Acetaldehyde

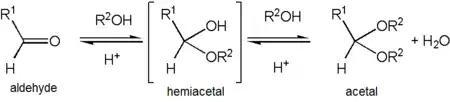
Conversion of acetaldehyde to 1,1-diethoxyethane, R= R=

Acetaldehyde forms a stable acetal upon reaction with ethanol under conditions that favor dehydration. The product, , is formally named 1,1-diethoxyethane but is commonly referred to as "acetal". This can cause confusion as "acetal" is more commonly used to describe compounds with the functional groups RCH(OR') or RR'C(OR") rather than referring to this specific compound — in fact, 1,1-diethoxyethane is also described as the diethyl acetal of acetaldehyde.